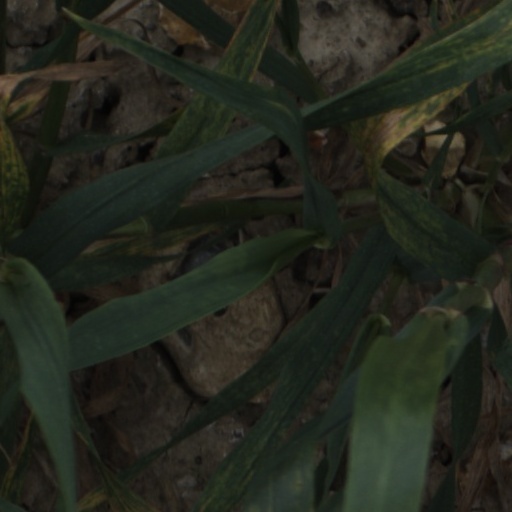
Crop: wheat